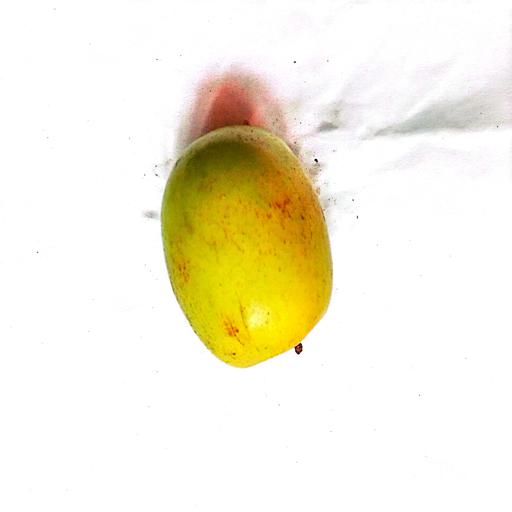
Label: healthy